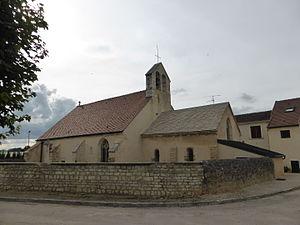
Église Saint-Gengoult d'Annéot
Annéot est une commune française située dans le département de l'Yonne, en région Bourgogne-Franche-Comté.
L'église Saint-Gengoult est une église catholique située à Annéot, en France.
Cet article recense les monuments historiques français classés en 1911.